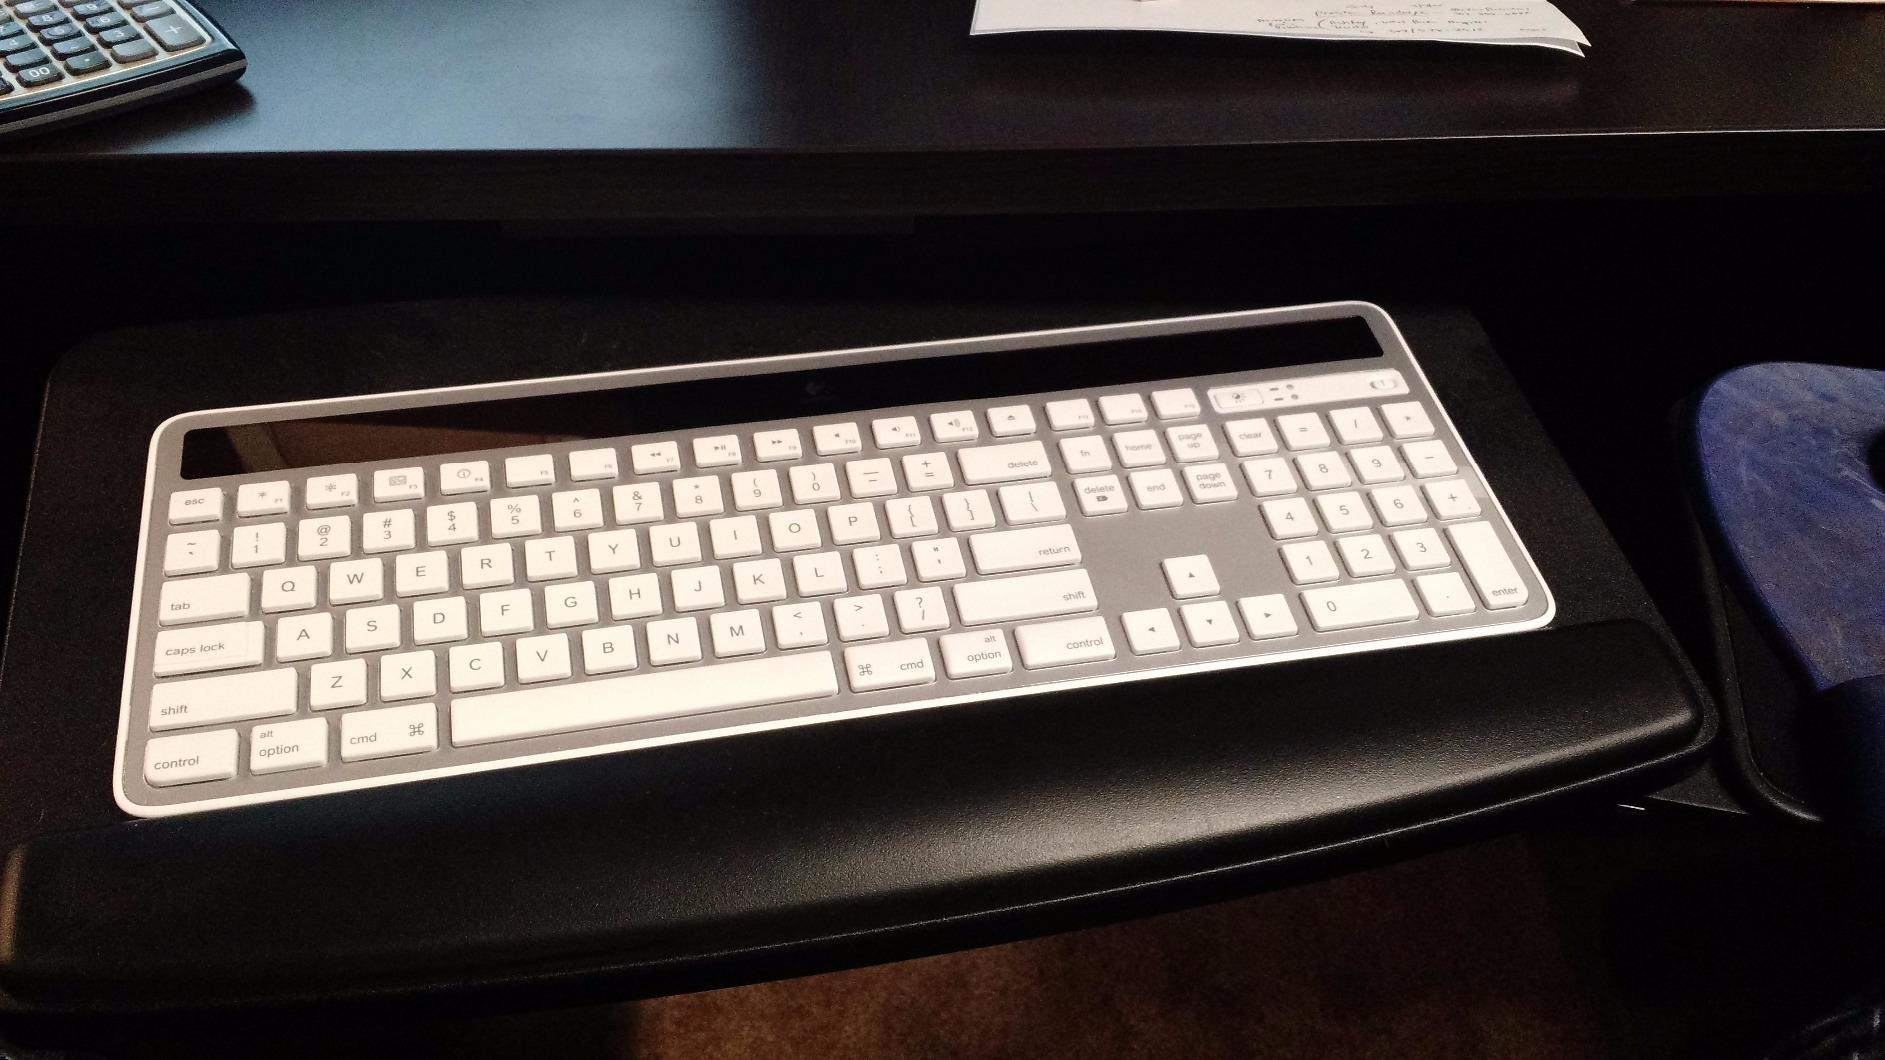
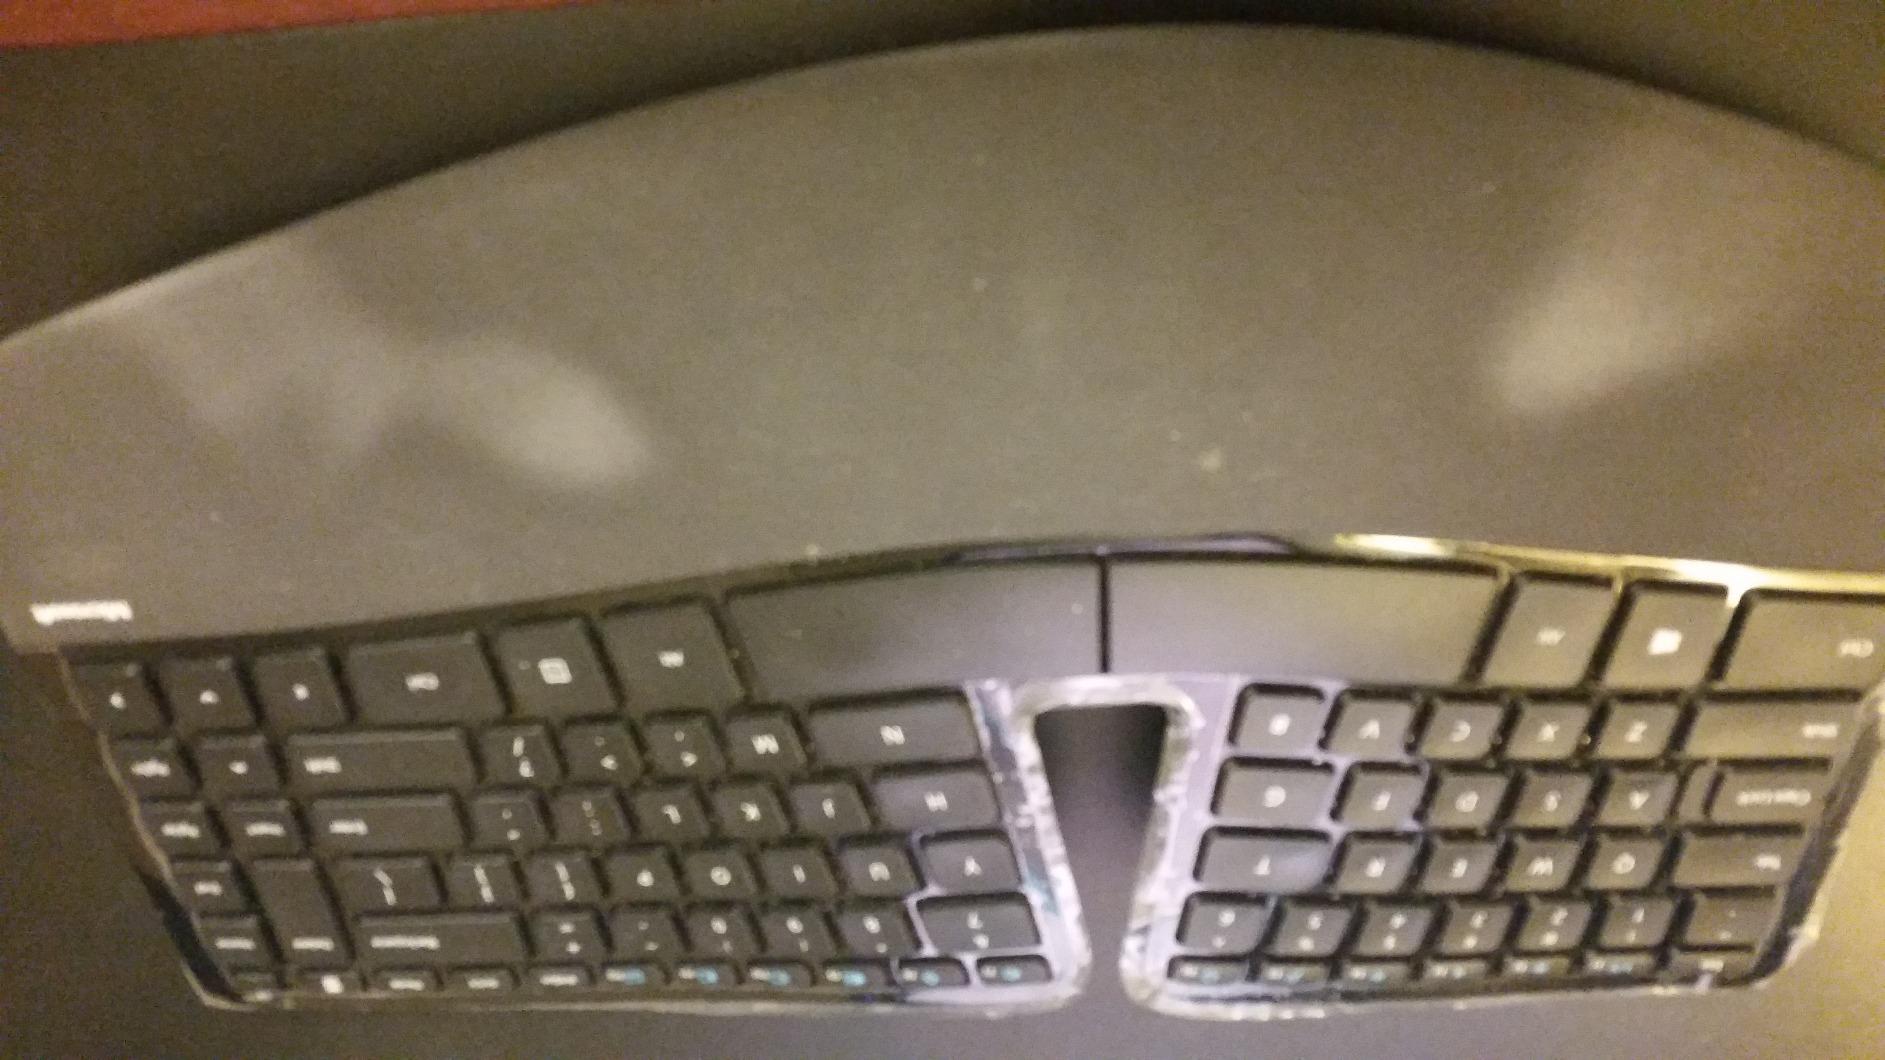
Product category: keyboard
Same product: no